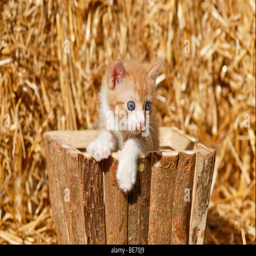
domestic cat , kitten in a wooden box in front of straw